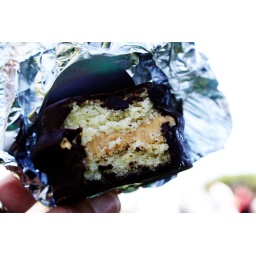
made by cake monkey but bought from @thesweetstruck. $4 each. and so damn yummy